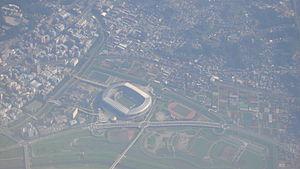
Kozukue est un quartier japonais de la banlieue de Yokohama.